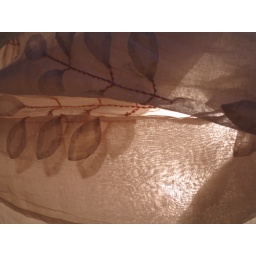
The sky above my bed is a gauze curtain I've suspended over it.